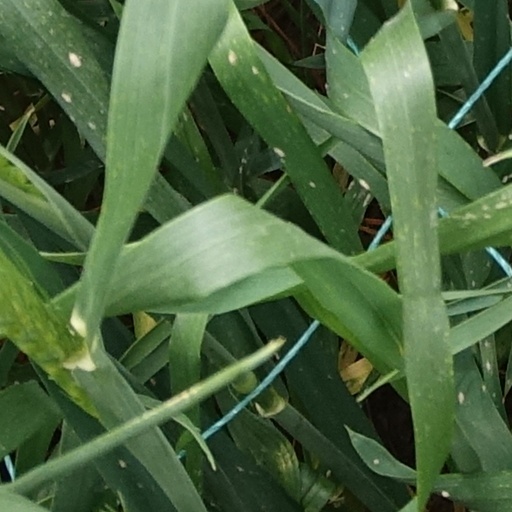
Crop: wheat